St John's College, University of Sydney

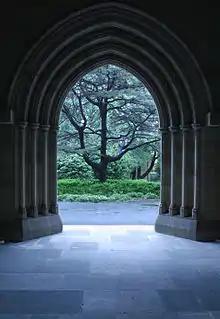
Freehill Tower foyer

Built entirely in sandstone, the college is 14th century English Gothic in style, and substantially Renaissance Baroque in plan, in the manner of Wardell's earlier monasteries and convents. The principal floor or "piano nobile" is above the ground floor and is related to a central space (the ante-chapel) by a series of classical enfilades. The arrangement of the ground floor entry vestibule, and the formal, axially linked Imperial staircase are equally classical in inspiration. In this respect St John's is unlike the traditional layout of an English university college. The formal parts of the building are very grand, particularly if compared to the almost domestic scale of Blacket's contemporary St Paul's College.